Two Weeks (TV series)

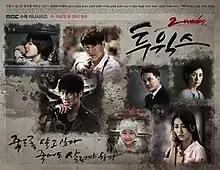
Promotional poster

Two Weeks is a 2013 South Korean television series starring Lee Joon-gi, Kim So-yeon, Ryu Soo-young, Park Ha-sun, Kim Hye-ok, Jo Min-ki and Lee Chae-mi. It aired on MBC from August 7 to September 26, 2013 on Wednesdays and Thursdays at 21:55 for 16 episodes.